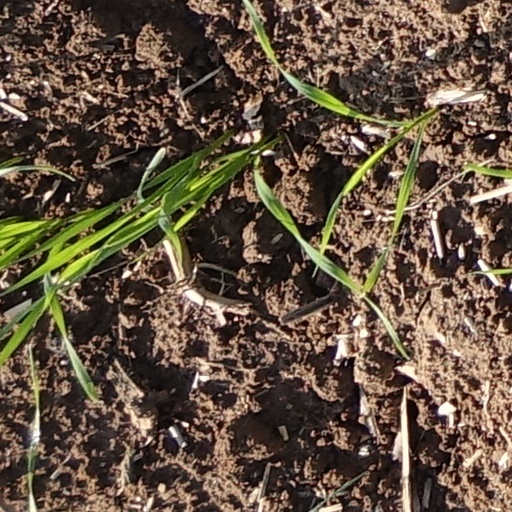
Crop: wheat